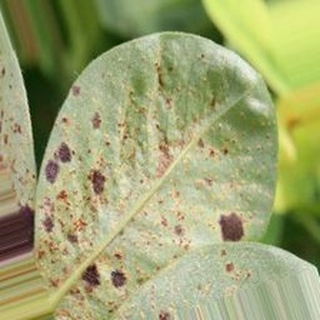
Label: groundnut_rust